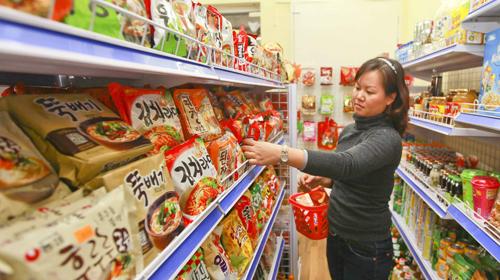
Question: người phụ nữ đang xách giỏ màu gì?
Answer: người phụ nữ đang xách giỏ màu đỏ